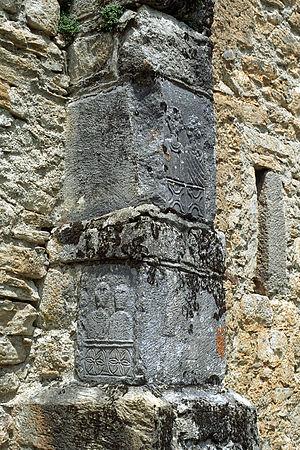
France - Pyrénées - Comminges - Chapelle Saint-Pé de la Moraine
La chapelle Saint-Pé de la Moraine est une chapelle romane située à Garin dans le département français de la Haute-Garonne en région Occitanie.